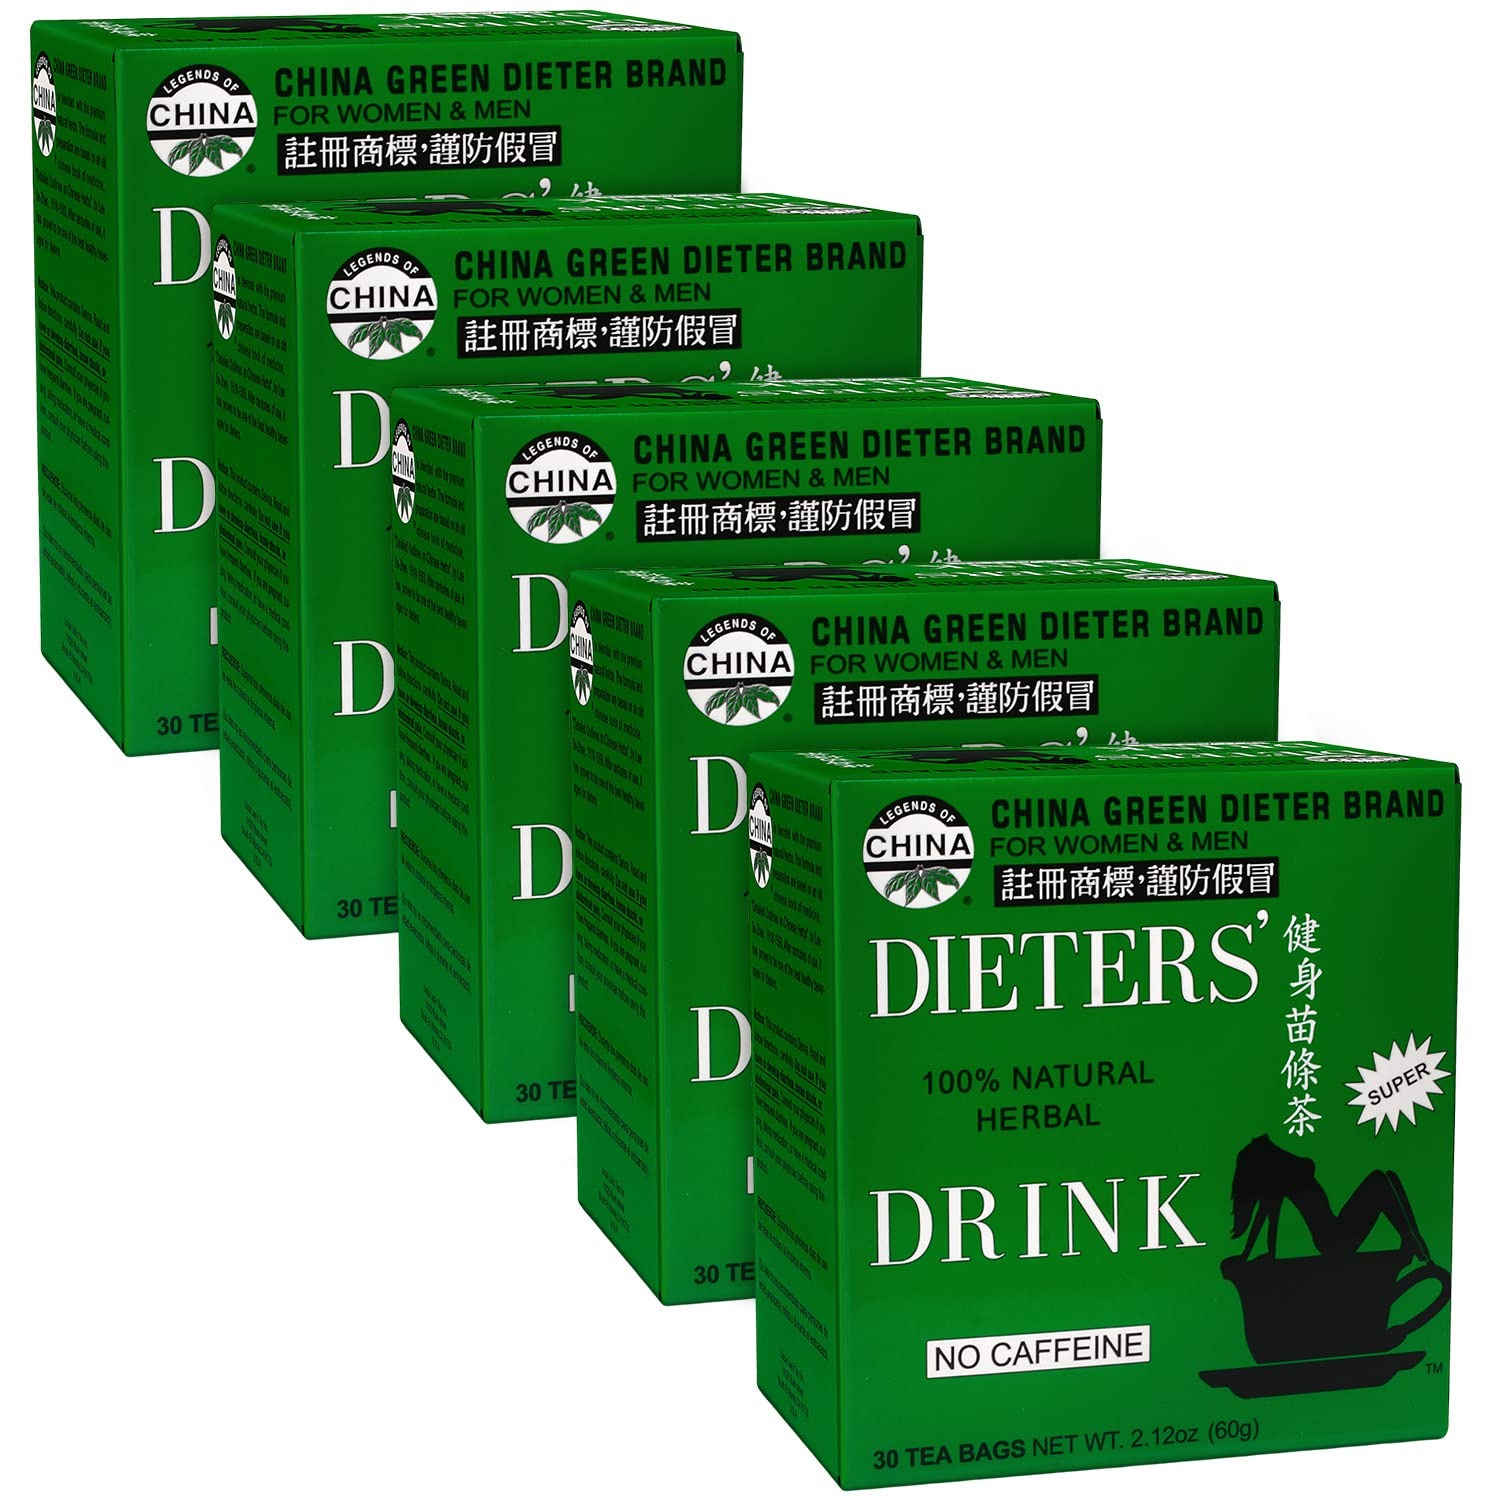
Item Name: Uncle Lee's Tea Detox Tea with Senna Laxative, Constipation Relief for Adults, Supports A Healthy Weight, Caffeine-Free Herbal Tea Bags, 30 Count (Pack of 5)
Bullet Point 1: UNCLE LEE’S GREEN BRAND DIET TEA: Two naturally potent herbs help detox, relieve occasional constipation, and help dieters achieve their weight loss goals.
Bullet Point 2: NATURAL HERBAL TEA: Our Chinese Mallow and Senna tea is formulated and prepared based on a time-tested Chinese book of medicine by Lee Se-Zhen that cites this formula as the best healthy beverage for dieters.
Bullet Point 3: EASY HERBAL TEA: We suggest drinking small amounts of tea, then increasing over time. Pour 2 cups of boiling water over 1 tea bag and allow to steep covered for 2-3 minutes. Drink hot or cold. 
Bullet Point 4: NATURAL LAXATIVE SENNA: Our diet tea contains Senna. If you are pregnant, nursing, taking medication, or have a medical condition, consult your health professional before using this product.
Bullet Point 5: REPUTABLE BRAND: Uncle Lee’s Tea has been producing high-quality tea for over 30 years in the US. We utilize our extensive knowledge and experience to support your lifestyle. 
Product Description: <p><strong>Uncle Lee&rsquo;s China Green Brand Herbal Tea Drink</strong></p><p>This herbal dieter's tea is made with a powerful blend of Chinese Mallow and Senna Leaf, two natural ingredients that are known for their beneficial properties for weight loss and digestion. Chinese Mallow, also known as Malva verticillata, is a plant commonly used in traditional Chinese medicine for its detoxifying effects and ability to promote healthy digestion. Senna Leaf, on the other hand, is a natural laxative that helps to stimulate bowel movement and relieve constipation.</p><p>Together, these two ingredients work synergistically to support weight loss and improve digestive health. The tea has a delicious and refreshing flavor that can be enjoyed hot or cold, making it a perfect addition to your daily routine. With regular consumption of this herbal dieter's tea, you can feel rejuvenated and energized while achieving your weight loss goals.</p>
Value: 150.0
Unit: Count

Price: 20.77